Zamalek SC

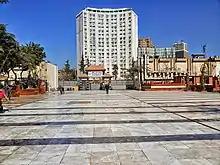

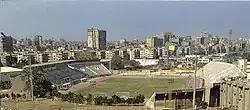
Helmy Zamora Stadium, the stadium is used as a training field for Zamalek SC first team.

Zamalek started the 1940s with dominating all the major football tournaments in Egypt, this decade, Zamalek was growing as a sports, social and educational institution. Zamalek won the 1939–40 and 1940–41 Cairo League consecutively and the 1940 King Fouad Cup. With Mohamed Latif still on the pitch as the team's captain and with the help of Tewfik Abdullah, the head coach (Zamalek's forward in the 1920s), the team was unbeatable.